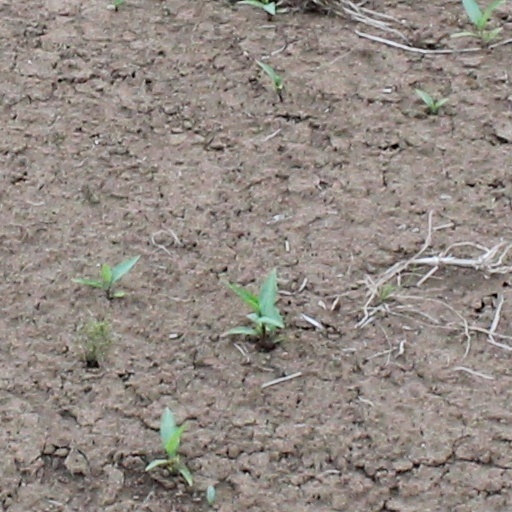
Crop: wheat